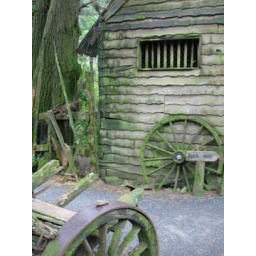
This old house is found in Staglands, containing farming and animal care tools